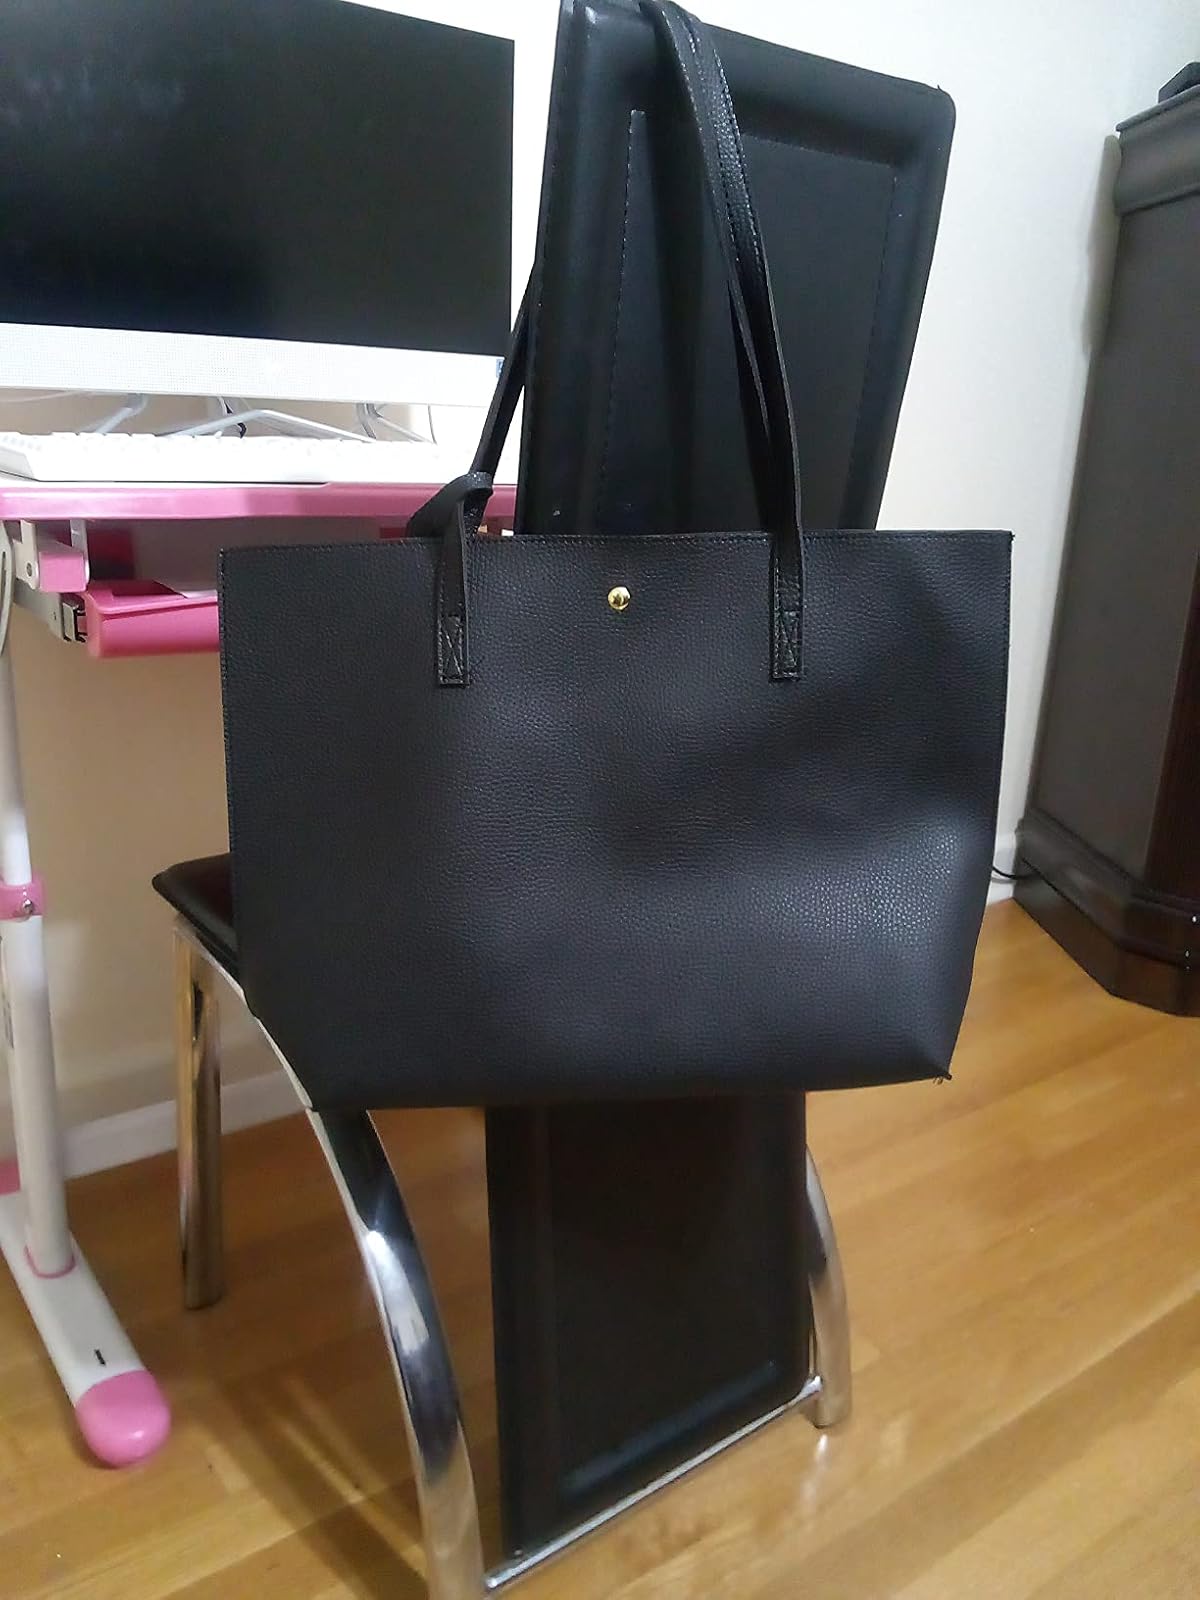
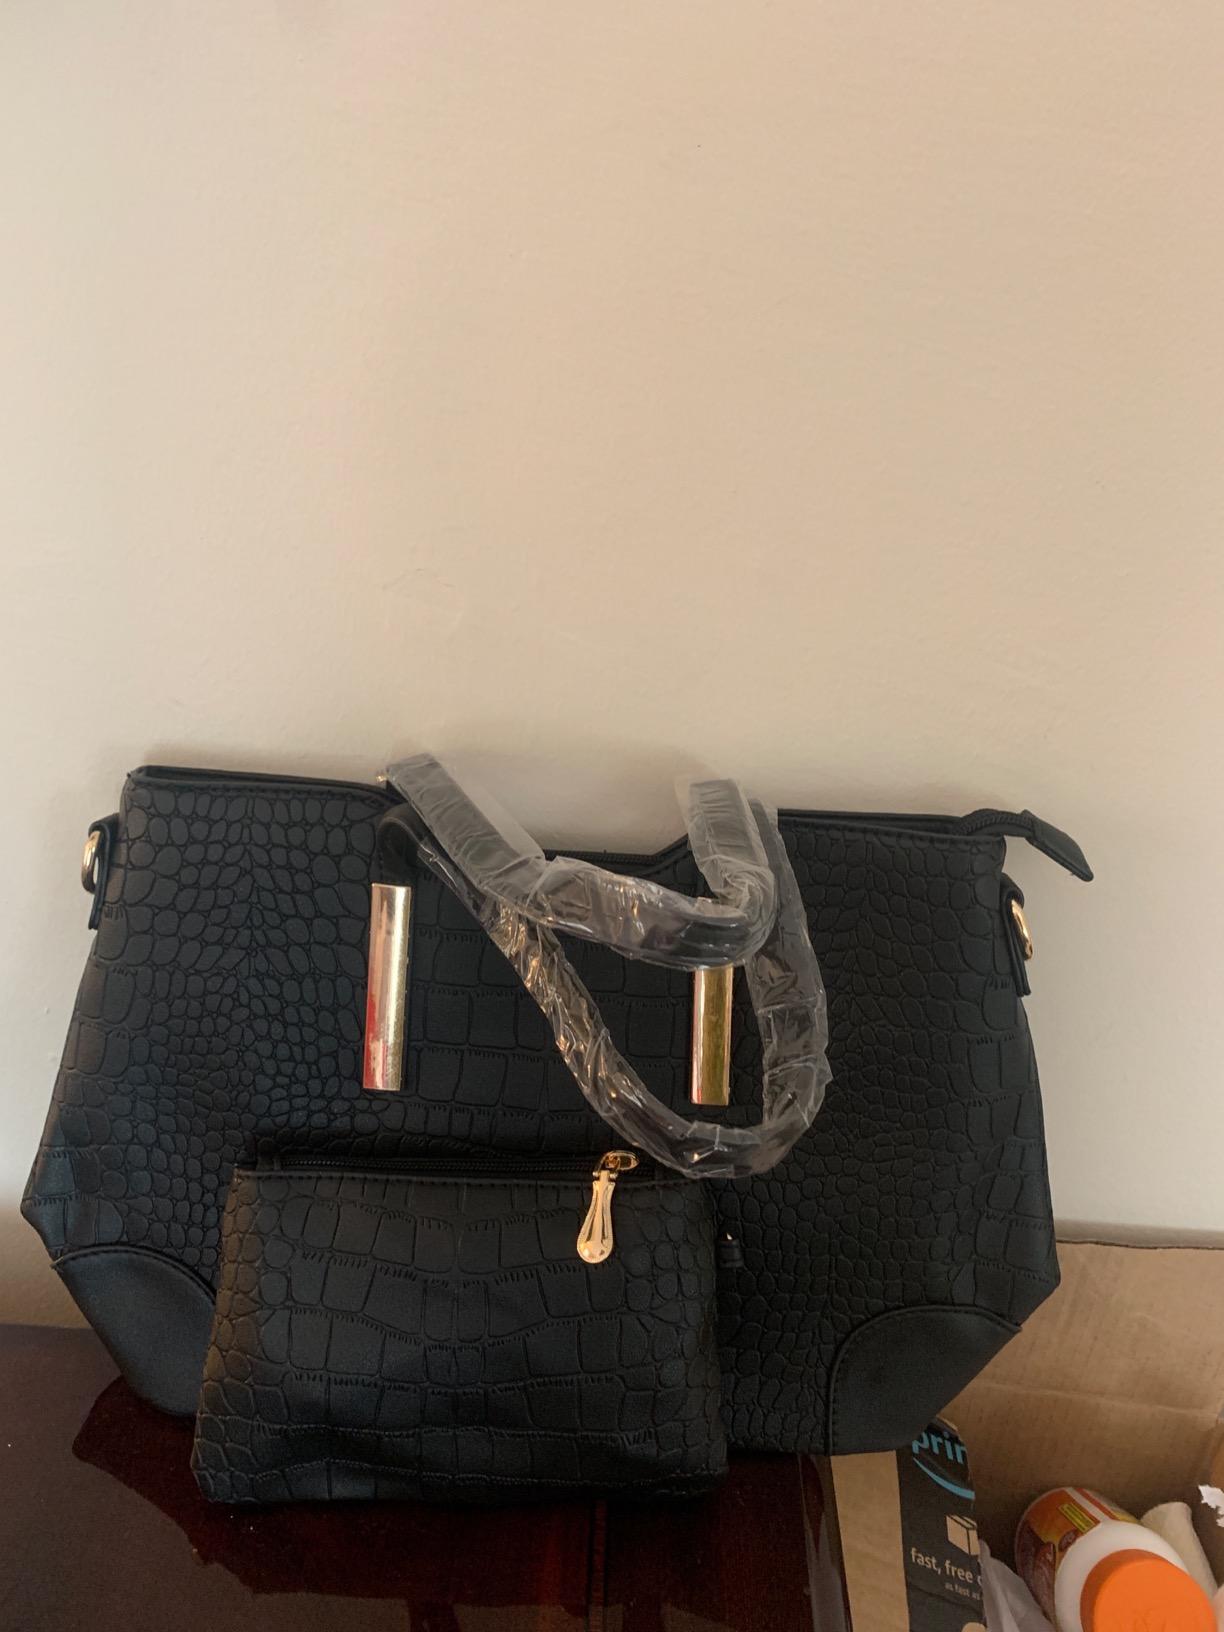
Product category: accessories_handbag
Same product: no